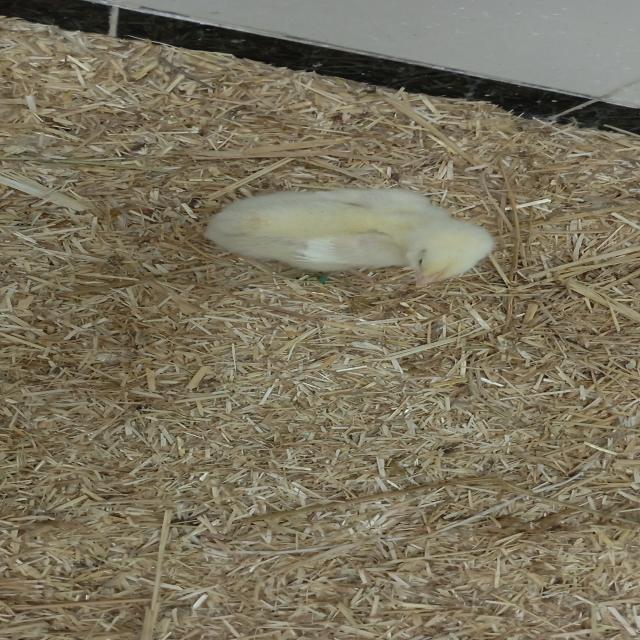
Weight: 227 g